Bible translations into the languages of Indonesia and Malaysia

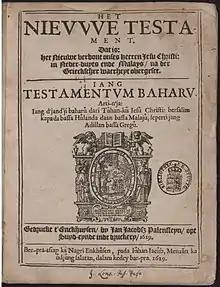
Ruyl 1629

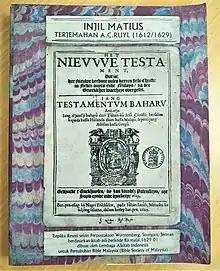
Ruyl 1629 Cover Facsimile Reproduction

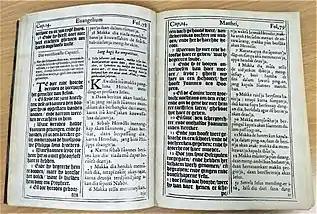
Inside 1629 Matthew Translation

Bible translations into the languages of Indonesia and Malaysia have a lot of common history up until the modern era. Apart from the shared Malay language which historically was the lingua franca of the Malay Archipelago and forms the basis for the national languages of Indonesia and Malaysia today, portions of the Bible have been translated into a variety of indigenous languages in the region.